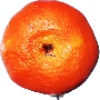
Label: clementine